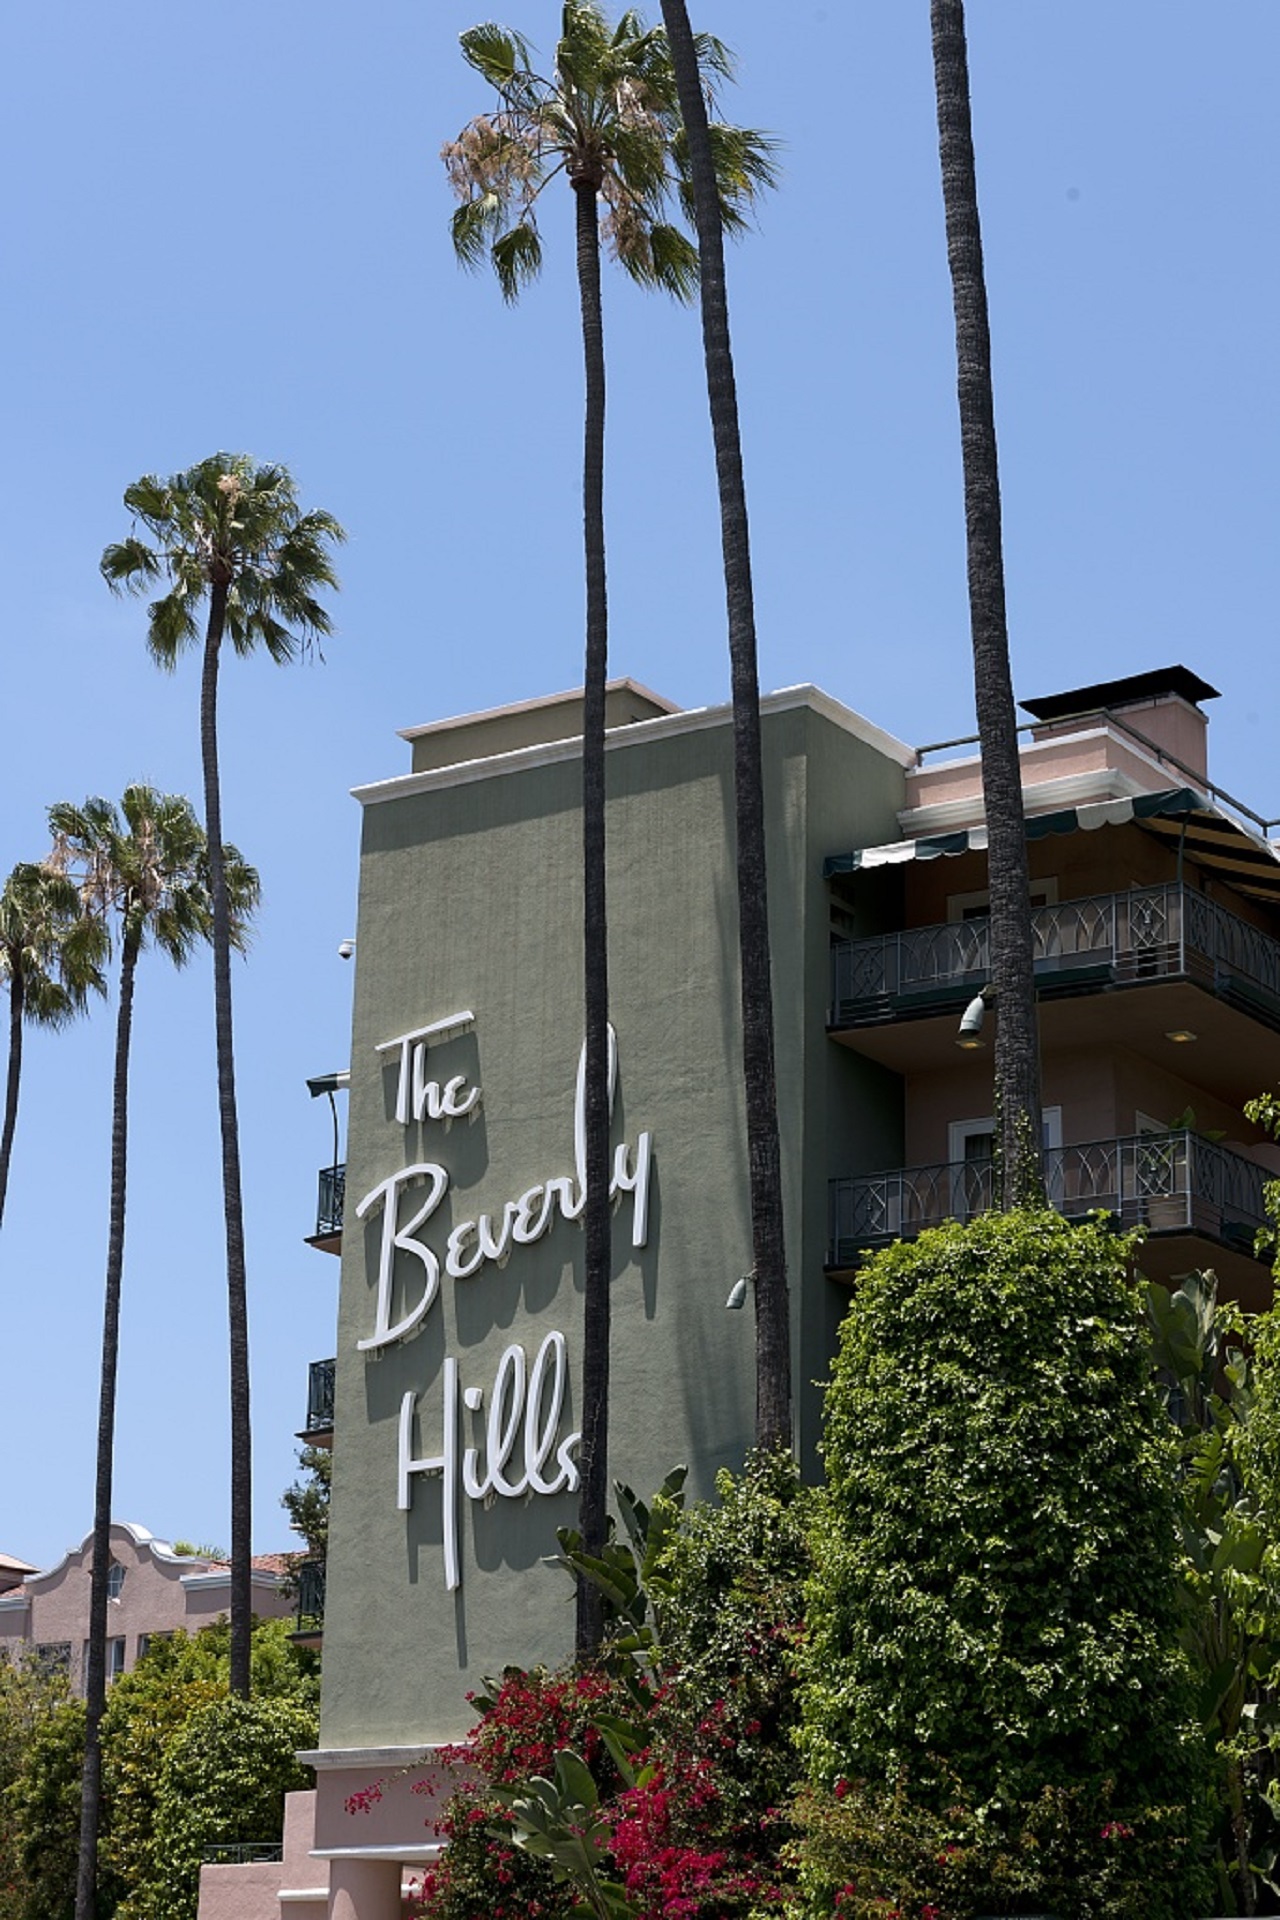
tree, architecture, town, building, monument, downtown, vacation, tower, usa, landmark, attraction, leisure, california, memorial, luxury, hotel, resort, elegant, famous, rich, expensive, palm trees, beverly hills, arecales